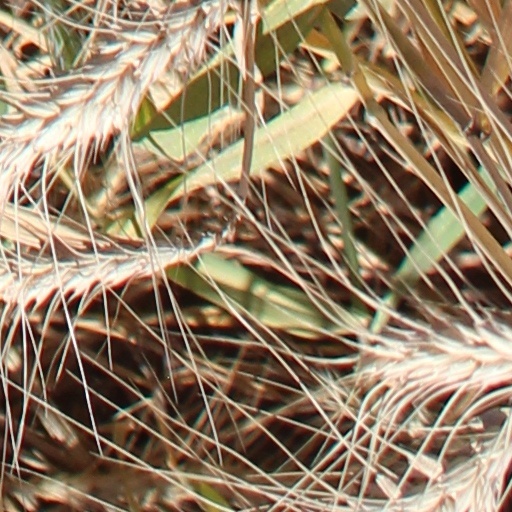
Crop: wheat